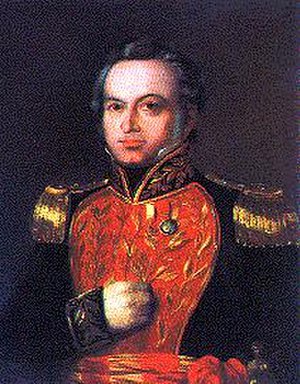
Venezuelas præsidenter / Præsidenterne og deres rækkefølge / Venezuelas præsidenter
Venezuelas præsident er både statsoverhoved og regeringschef i Venezuela. Den nuværende præsidentperiode er på seks år med en forfatningsmæssigt fastsat mulighed for at afholde nyvalg på et hvilket som helst tidspunkt i løbet af periodens sidste tre år. Den 15. februar 2009 afskaffedes en tidligere bestemmelse om at begrænse en præsidents embedstid til to perioder efter en folkeafstemning.